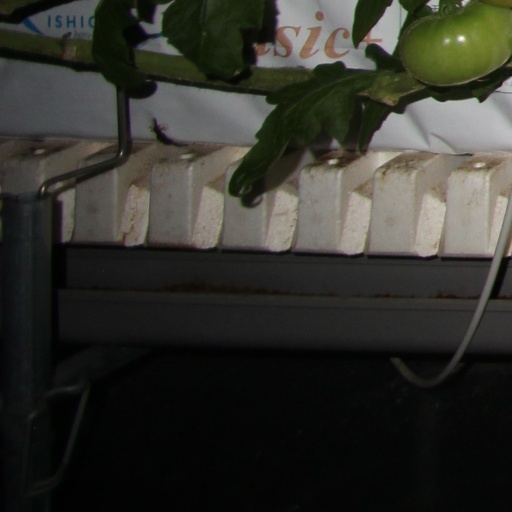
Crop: tomato